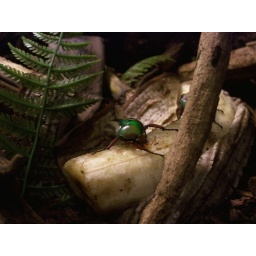
It was super shiny and multi-colored in person. I love that it's eating a banana.